Sean Fallon (footballer)

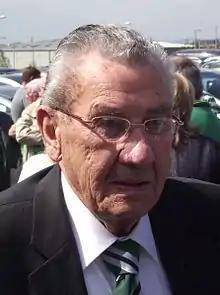
Fallon in 2012

Sean Fallon (31 July 1922 – 18 January 2013) was an Irish professional footballer. At his death, he was the oldest surviving person to have played for the Republic of Ireland national football team.